SS Arezzo

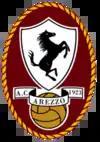
Former AC Arezzo logo

The club was founded on 9 September 1923, by a group of friends, and football fans, as Juventus Football Club Arezzo (in honour of Juventus F.C.). In 1930, following a merge with several other minor Arezzo teams, the club became Unione Sportiva Arezzo, which was admitted in 1935 to new-born Serie C division. The team was relegated from Serie C in 1953, following several financial troubles, returning to Serie C division five years later. In 1961, Arezzo started to play its games in the Stadio Comunale, its current venue. In 1966, Arezzo promoted to Serie B for the first time; in order to celebrate the triumph, Arezzo played a friendly match with Brazilian team Vasco da Gama, winning it 2–1. However, the next year Arezzo was not able to remain in the division, and returned to Serie C the following year. But in 1969 Arezzo again won Serie C, and returned to play in Serie B, where it played until 1975. In 1971, Arezzo signed striker Francesco Graziani, who quickly became a fan favourite and a key player for the team.